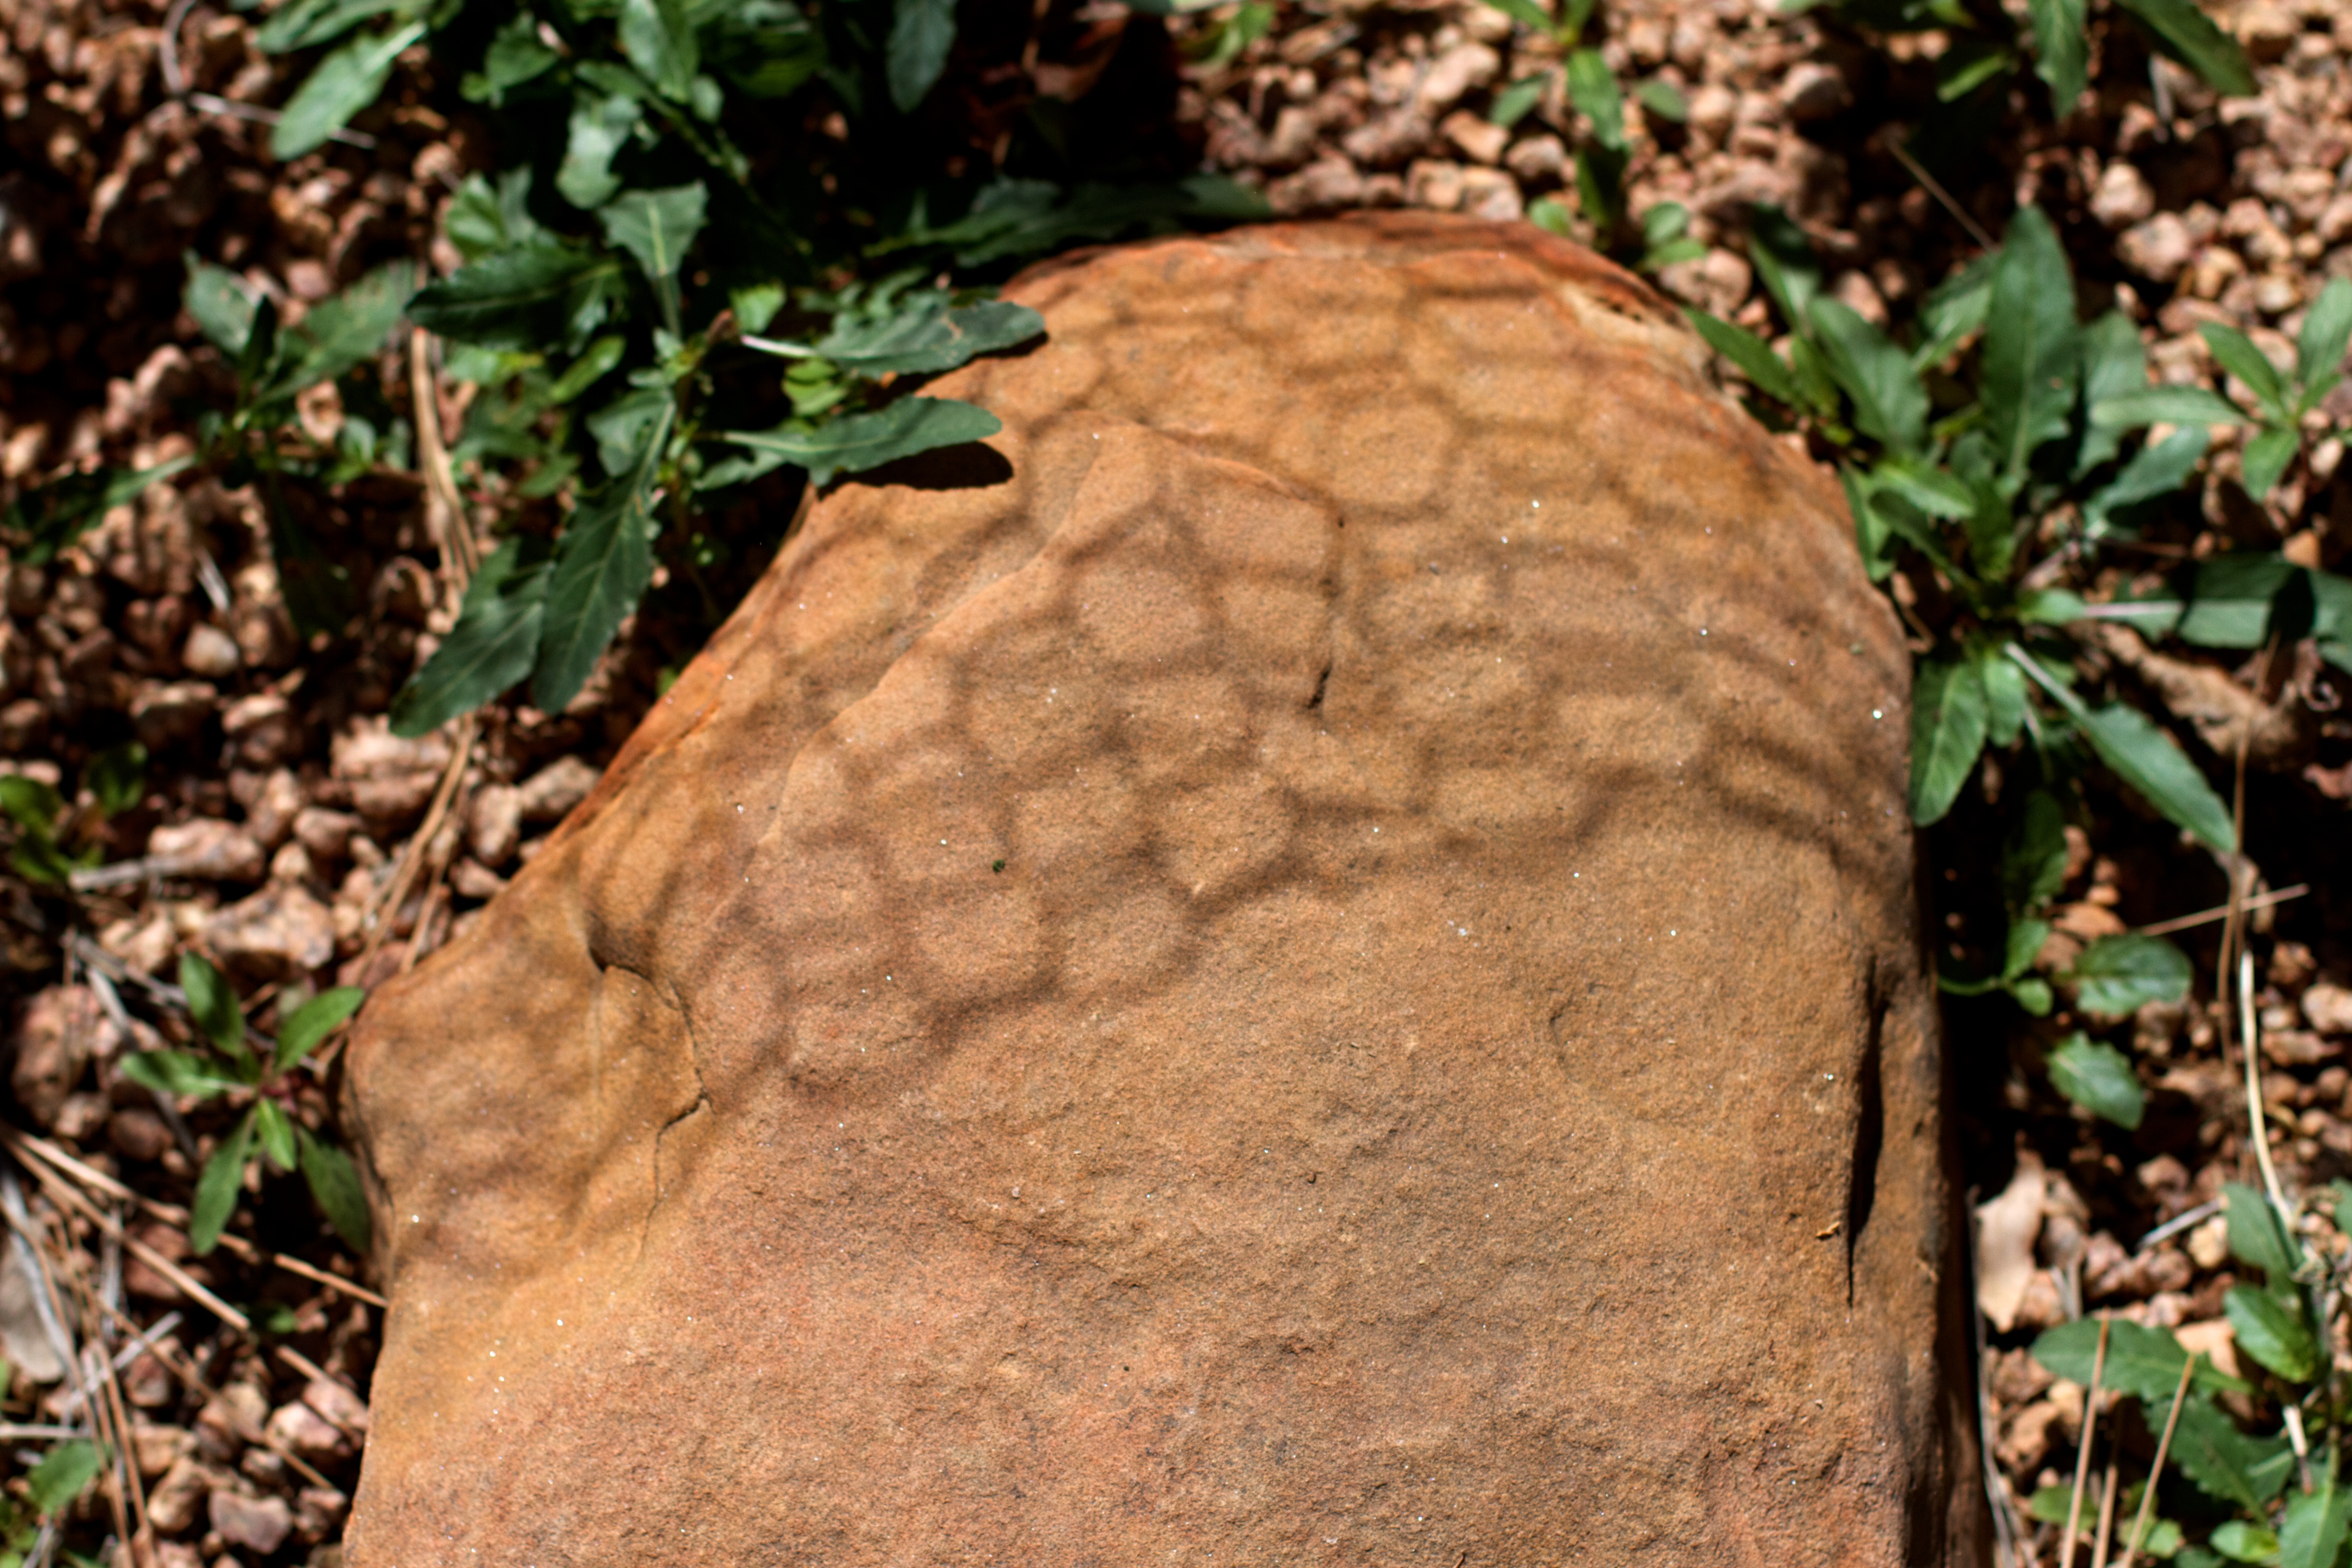
tree, rock, wood, leaf, trunk, wildlife, insect, soil, fauna, invertebrate, woodland